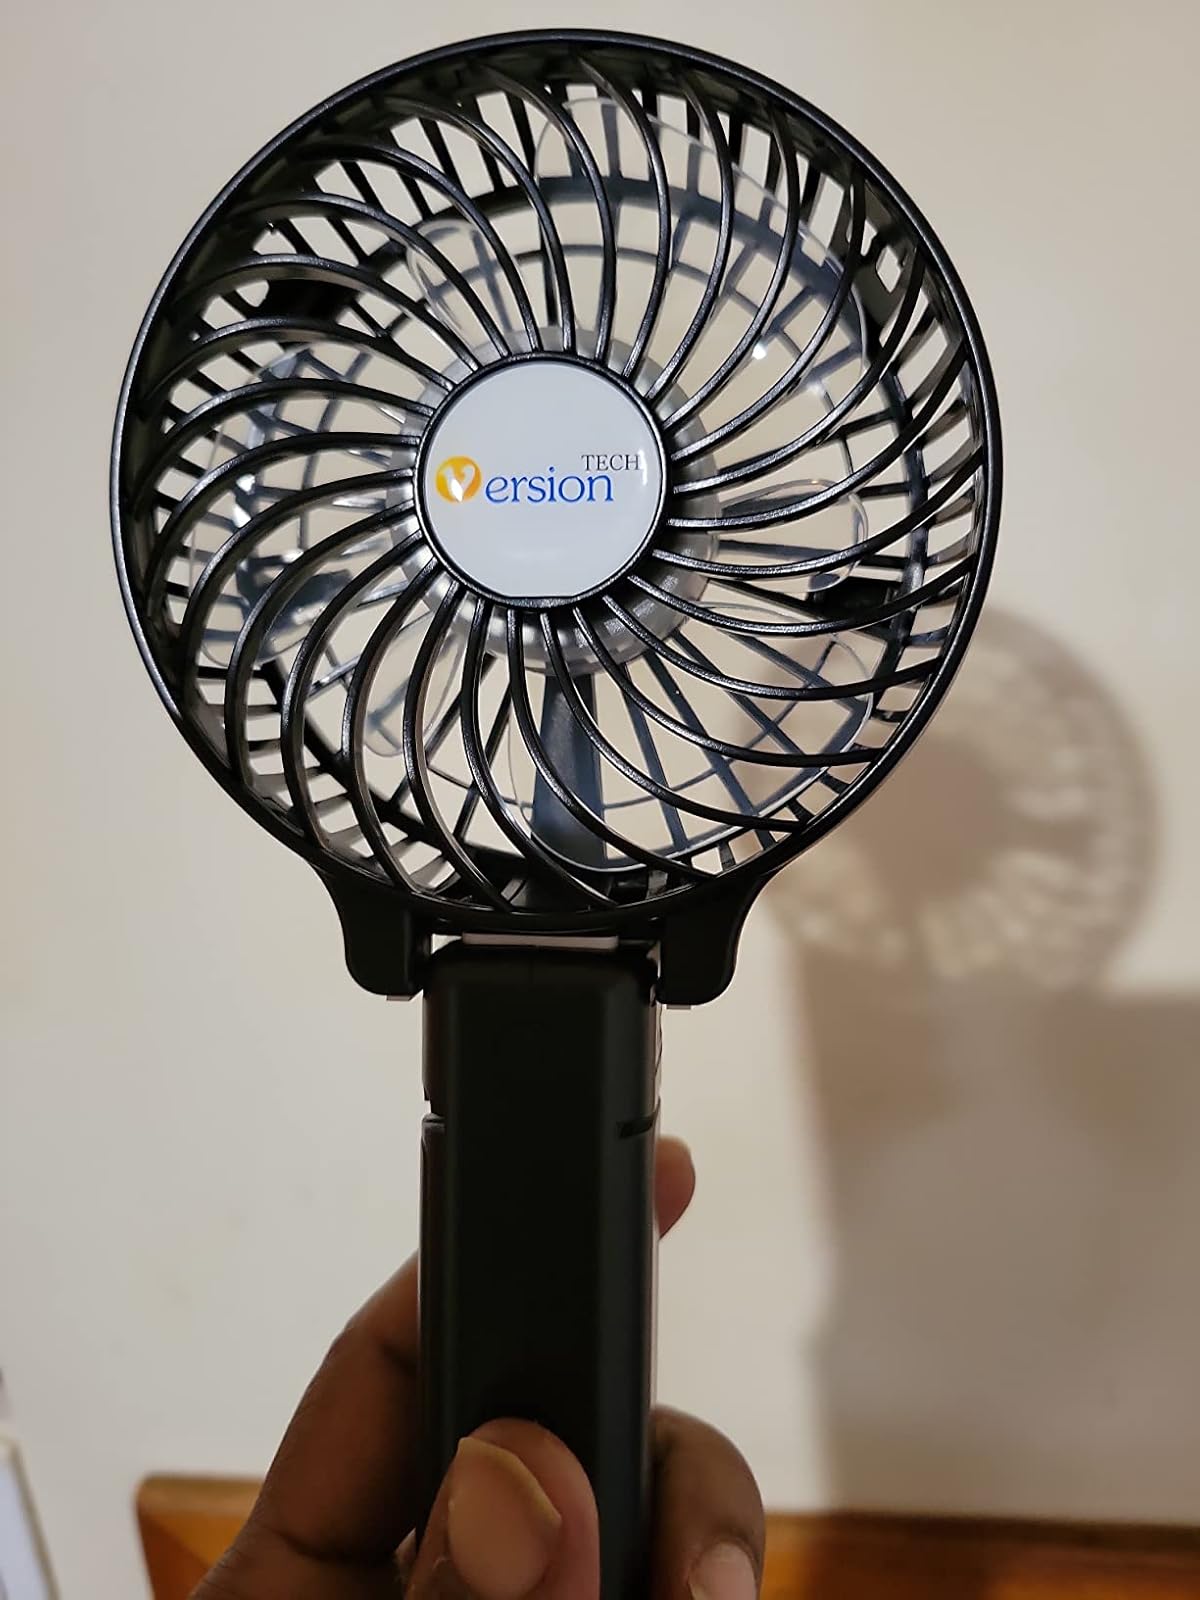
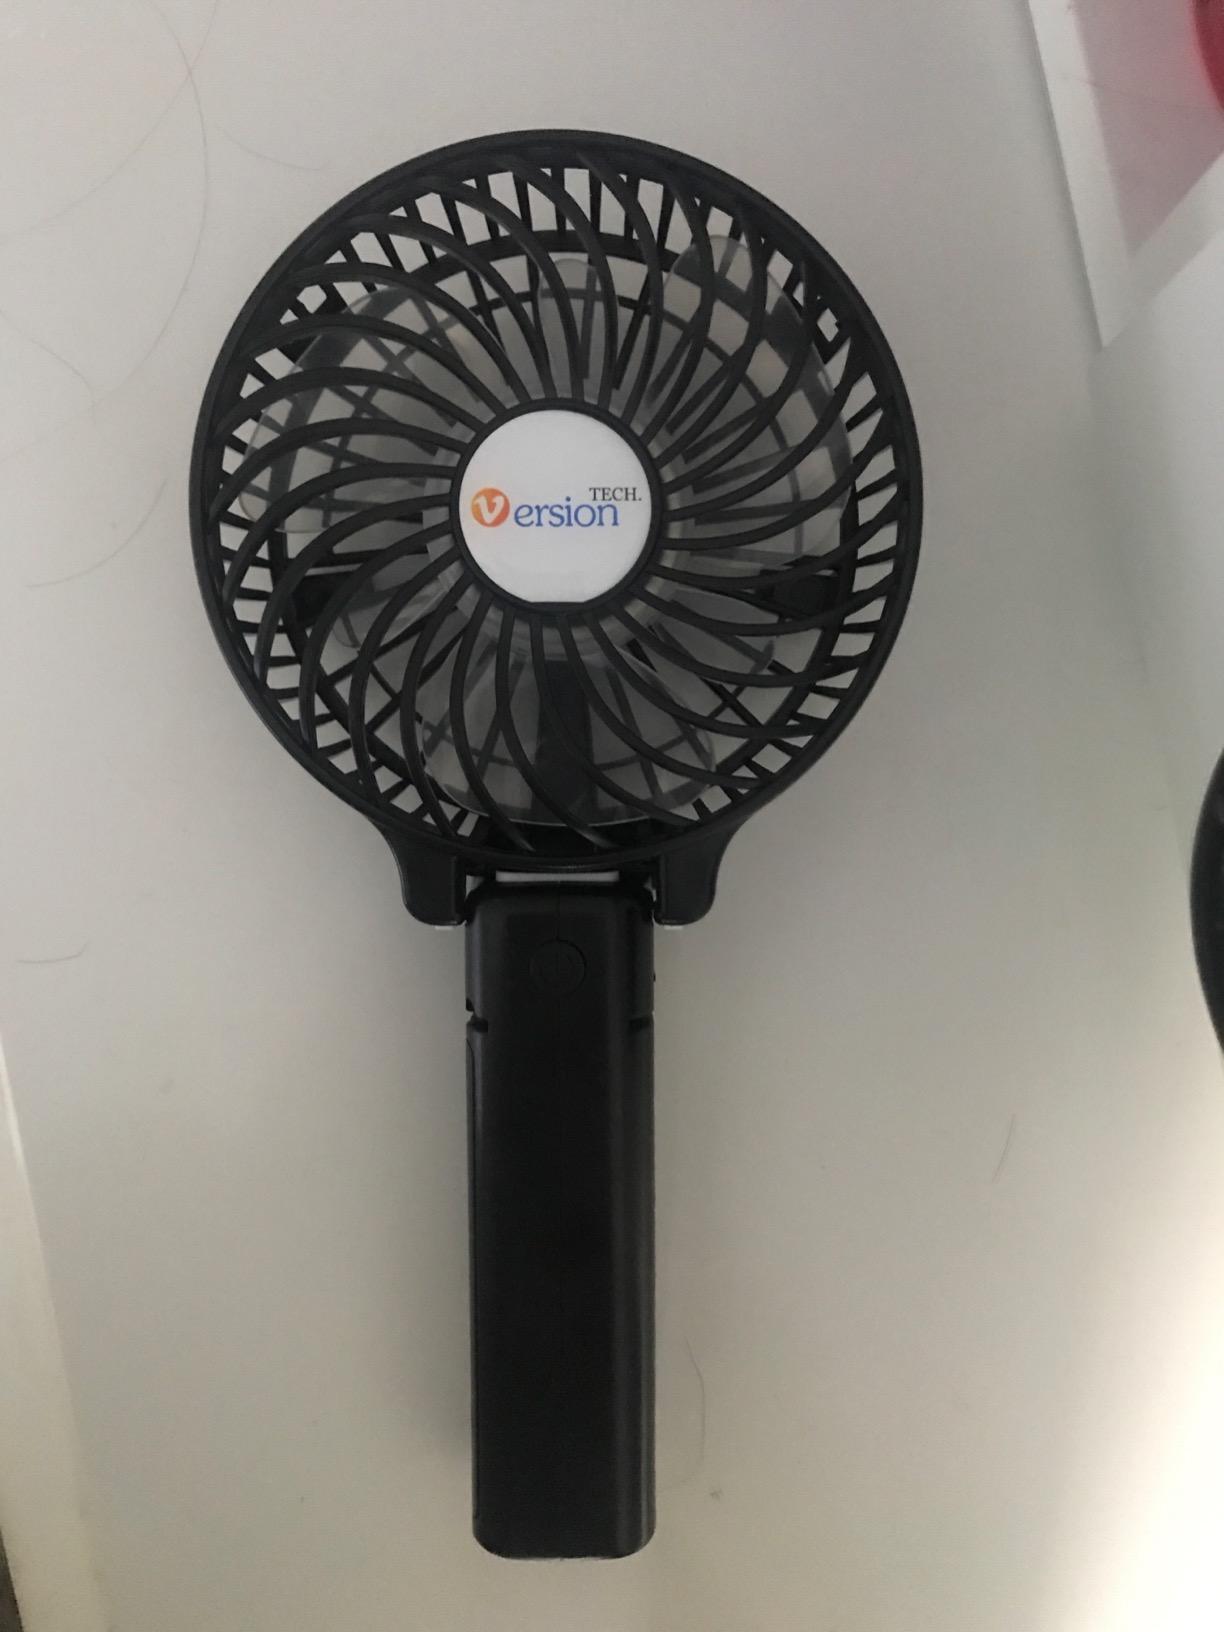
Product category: fan
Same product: yes